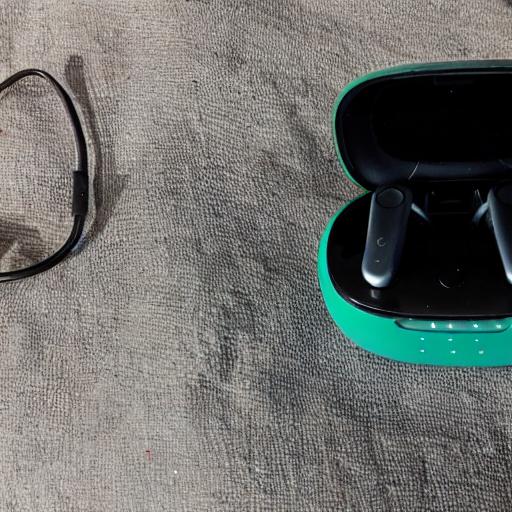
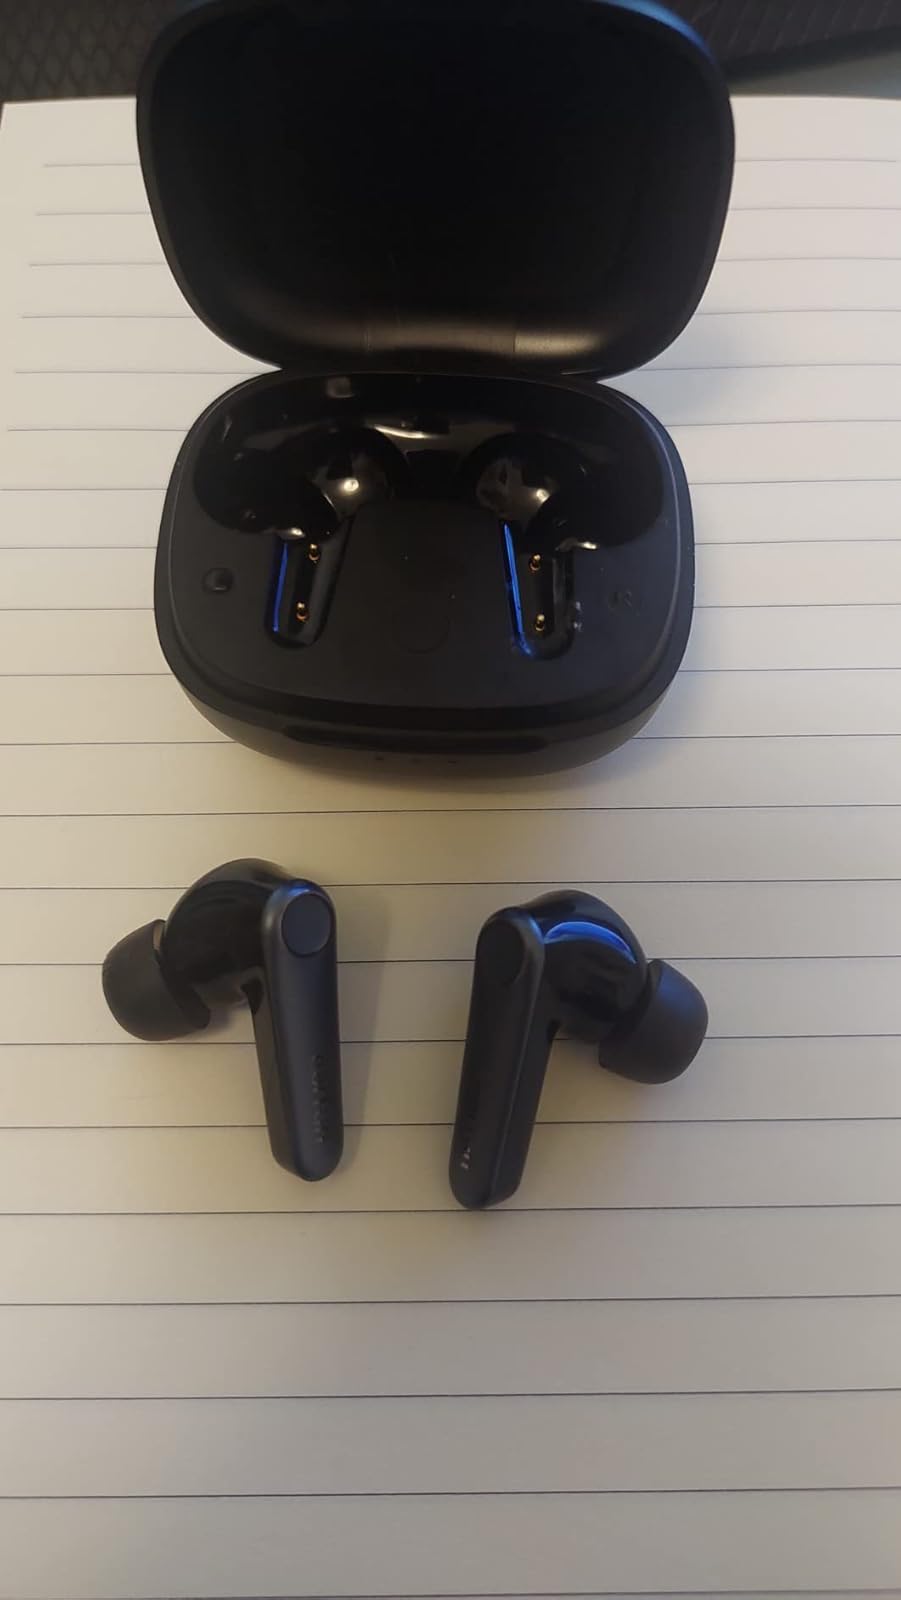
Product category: earbuds
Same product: no